Percy Scott

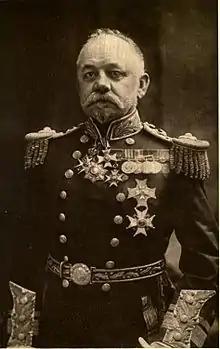

Admiral Sir Percy Moreton Scott, 1st Baronet, (10 July 1853 – 18 October 1924) was a British Royal Navy officer and a pioneer in modern naval gunnery. During his career he proved to be an engineer and problem solver of some considerable foresight, ingenuity and tenacity. He did not, however, endear himself to the Navy establishment for his regular outspoken criticism of the Navy's conservatism and resistance to change and this undoubtedly slowed the acceptance of his most important ideas, notably the introduction of directed firing. In spite of this, his vision proved correct most of the time and he rose to the rank of admiral and amongst other honours was made baronet, a hereditary title.